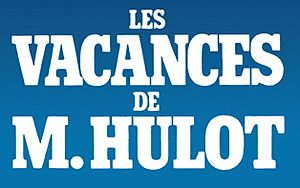
Festlige feriedage
Festlige feriedage er en fransk film fra 1953.